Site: saxony
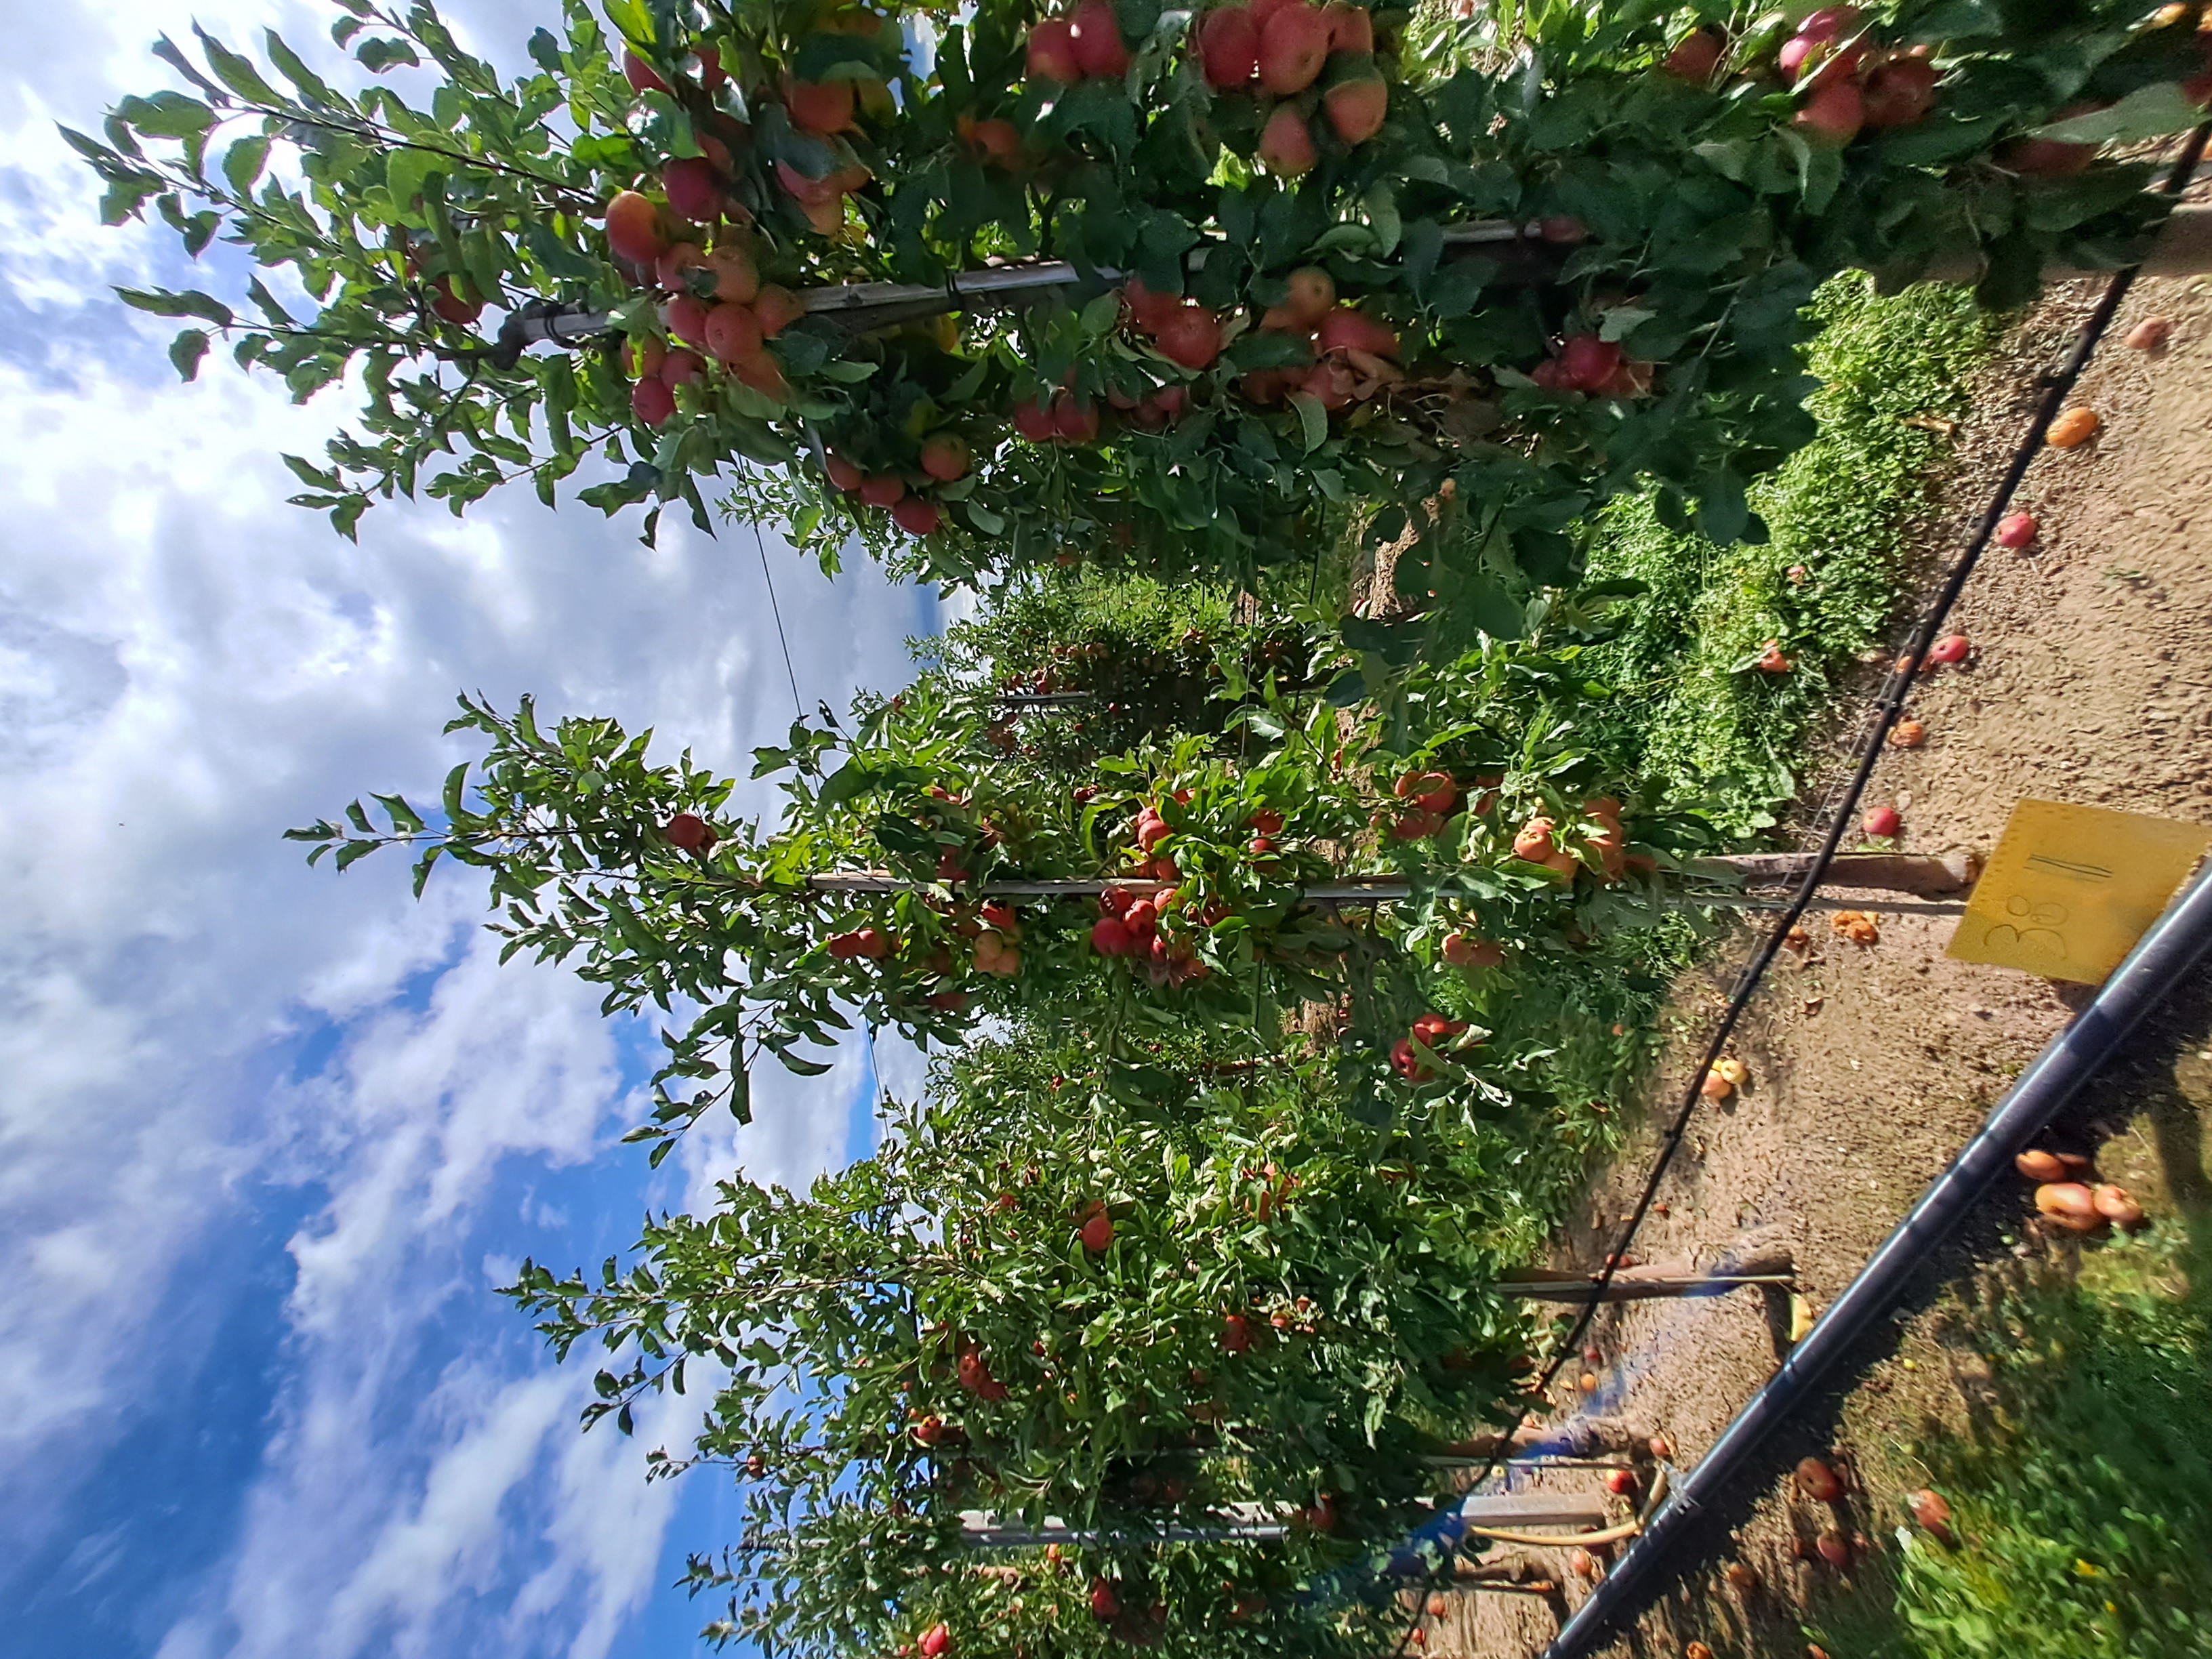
Growth stage (BBCH 87): Maturity of fruit and seed